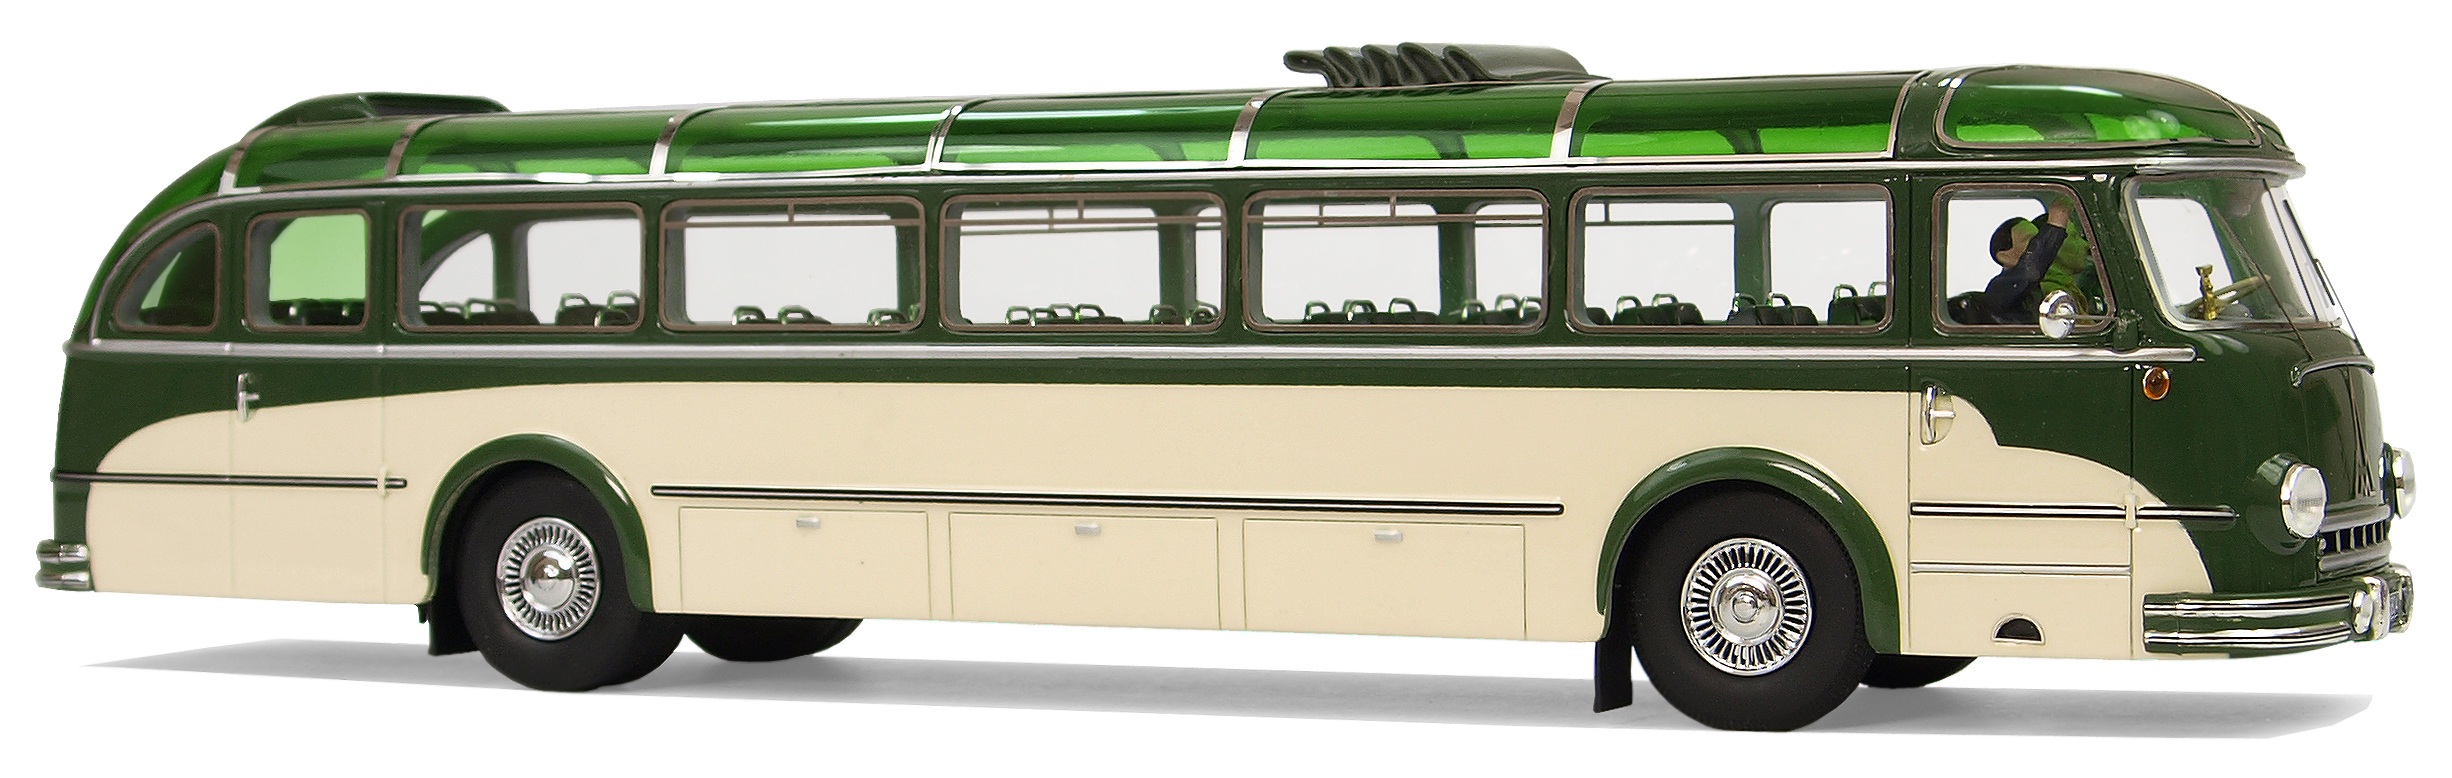
traffic, transport, model, vehicle, nostalgia, leisure, public transport, bus, oldtimer, buses, trolleybus, model cars, collect, models, hobby, minibus, commercial vehicle, model car, magirus deutz, double decker bus, land vehicle, wm 1954, mode of transport, automotive exterior, tour bus service, flxible new look bus